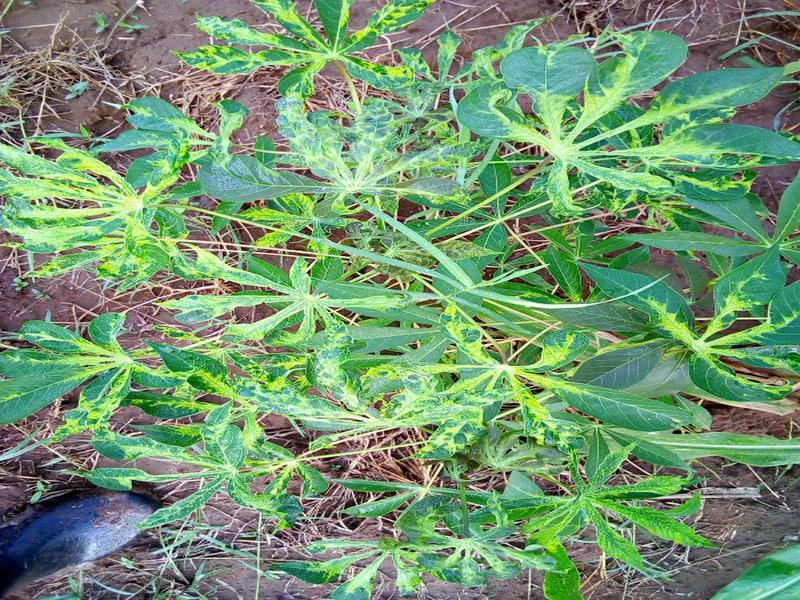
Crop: cassava
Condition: mosaic_disease